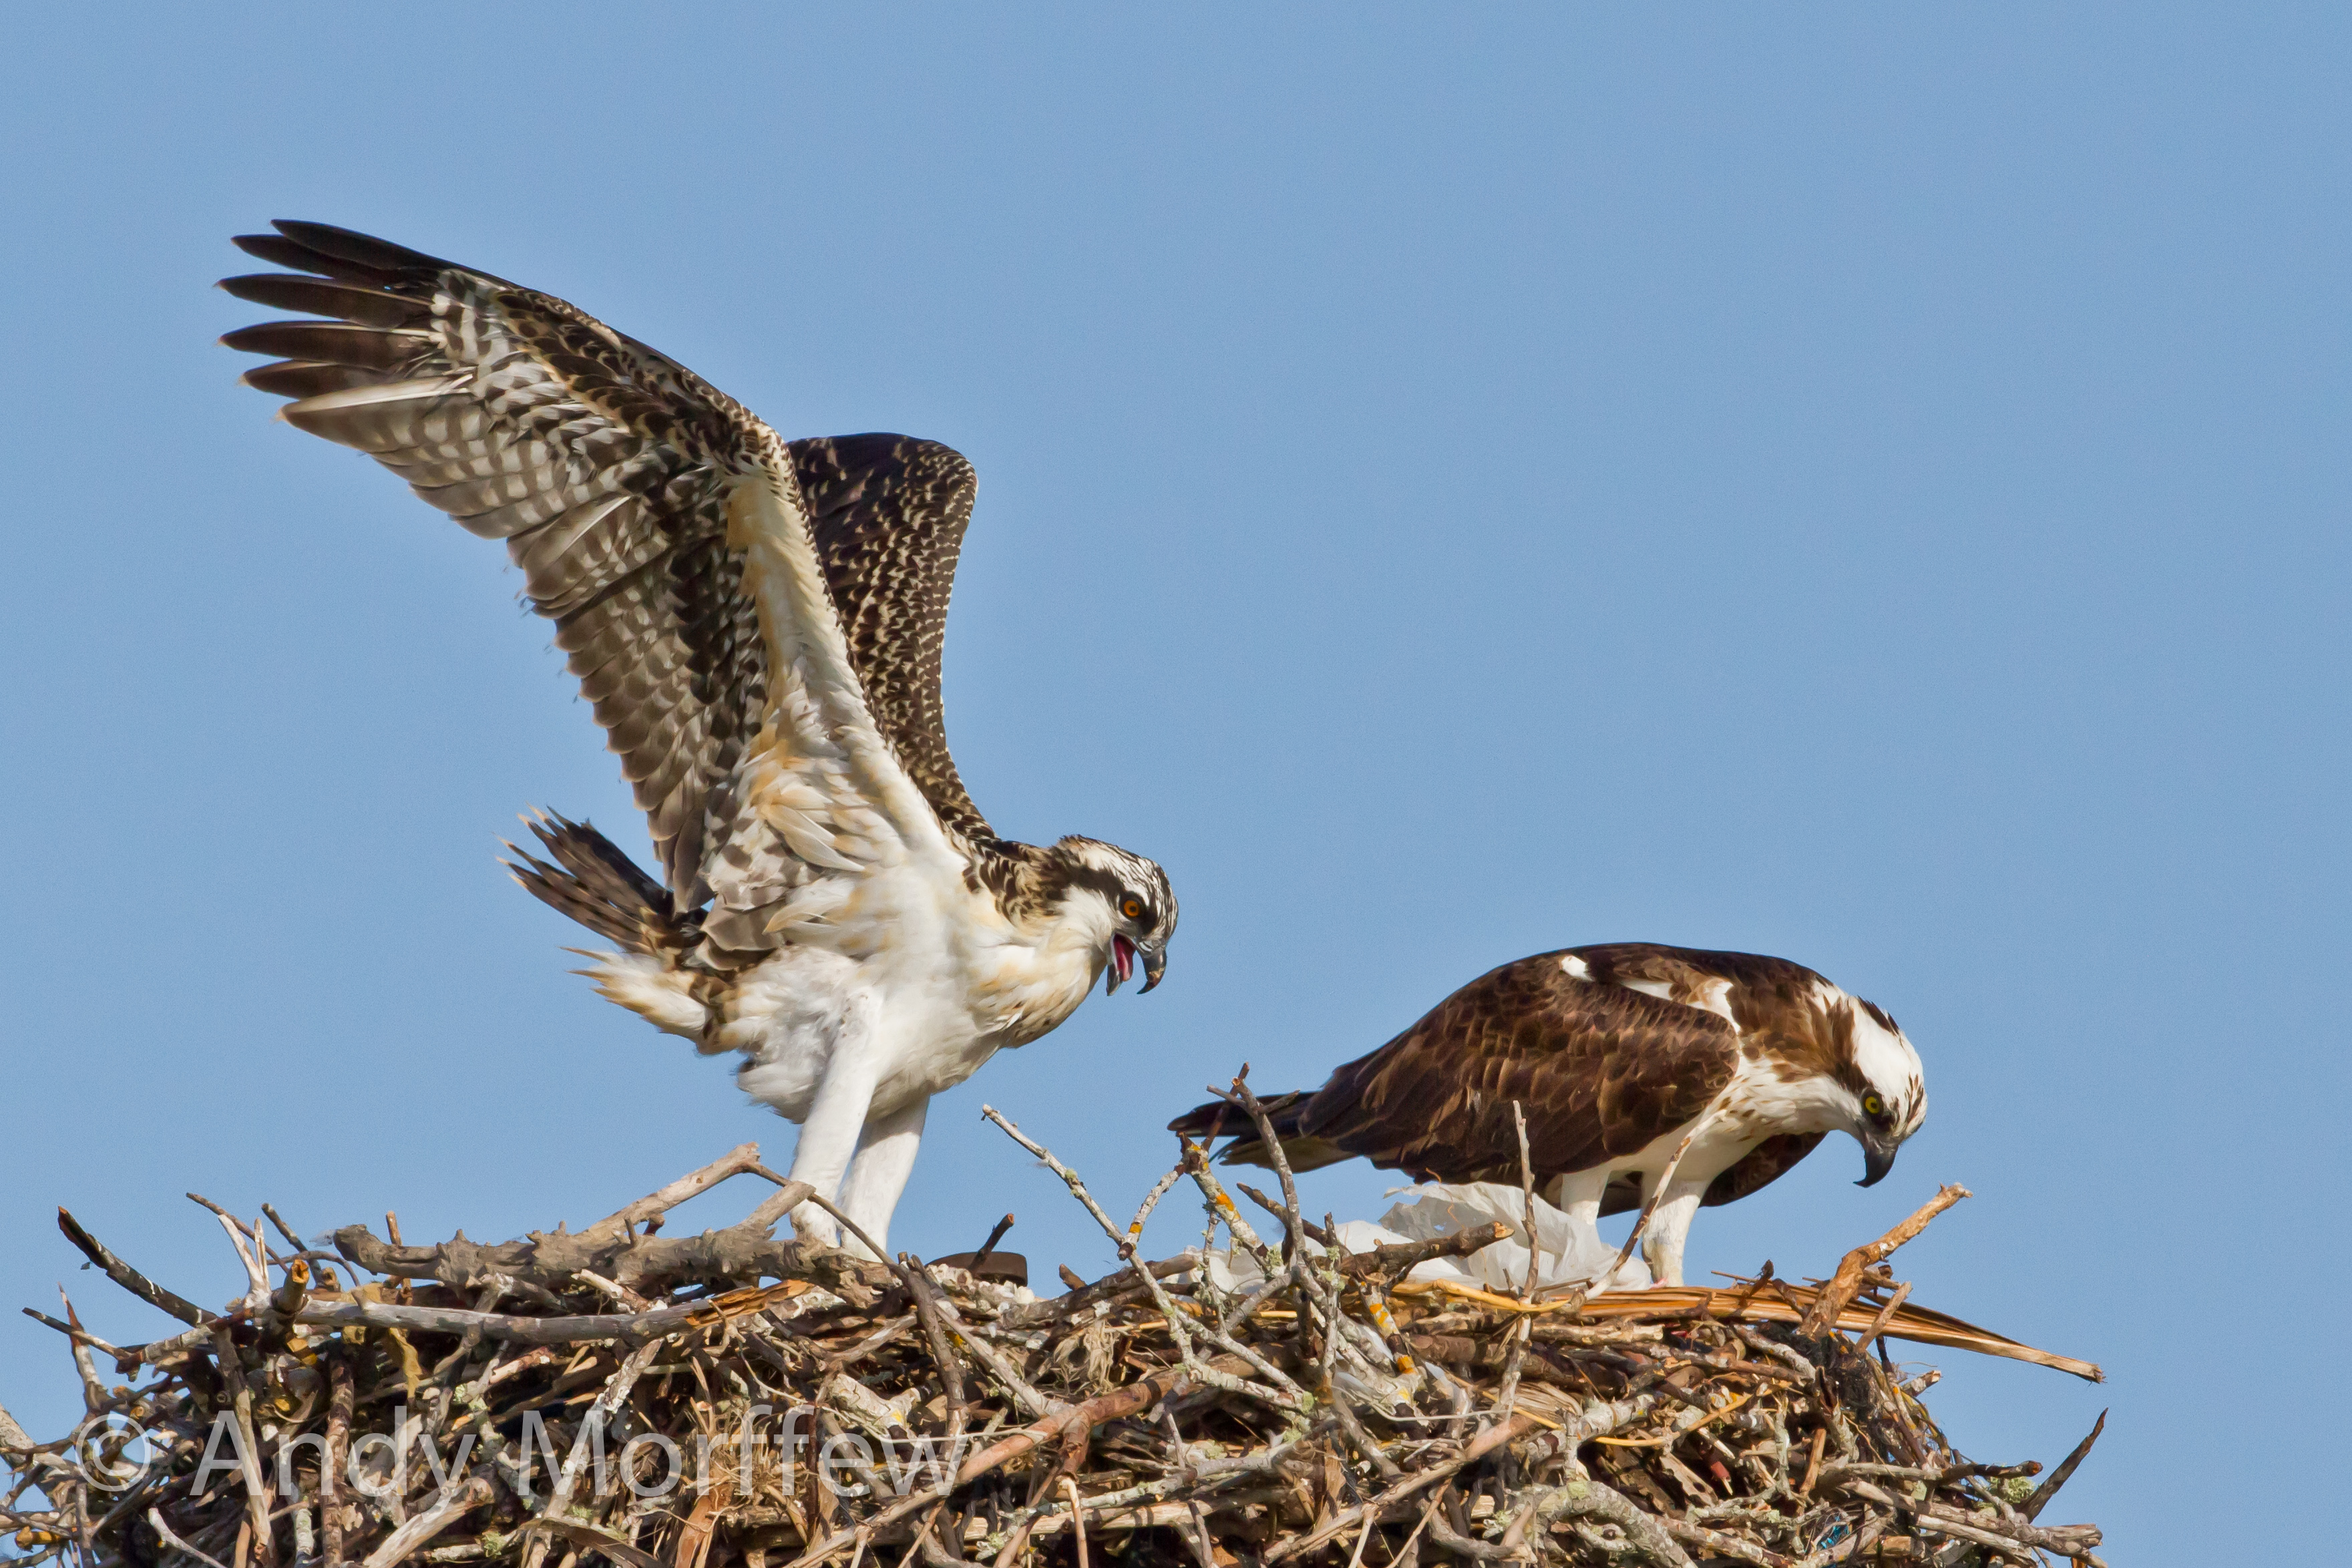
bird, wing, wildlife, beak, eagle, hawk, fauna, bird of prey, vertebrate, nest, chick, falcon, florida, andymorffew, morffew, marcoisland, tigertailbeach, ospreys